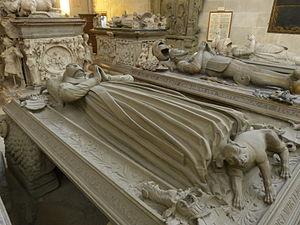
Anne-Marie de Brandebourg-Ansbach était une princesse allemande de Brandebourg-Ansbach.